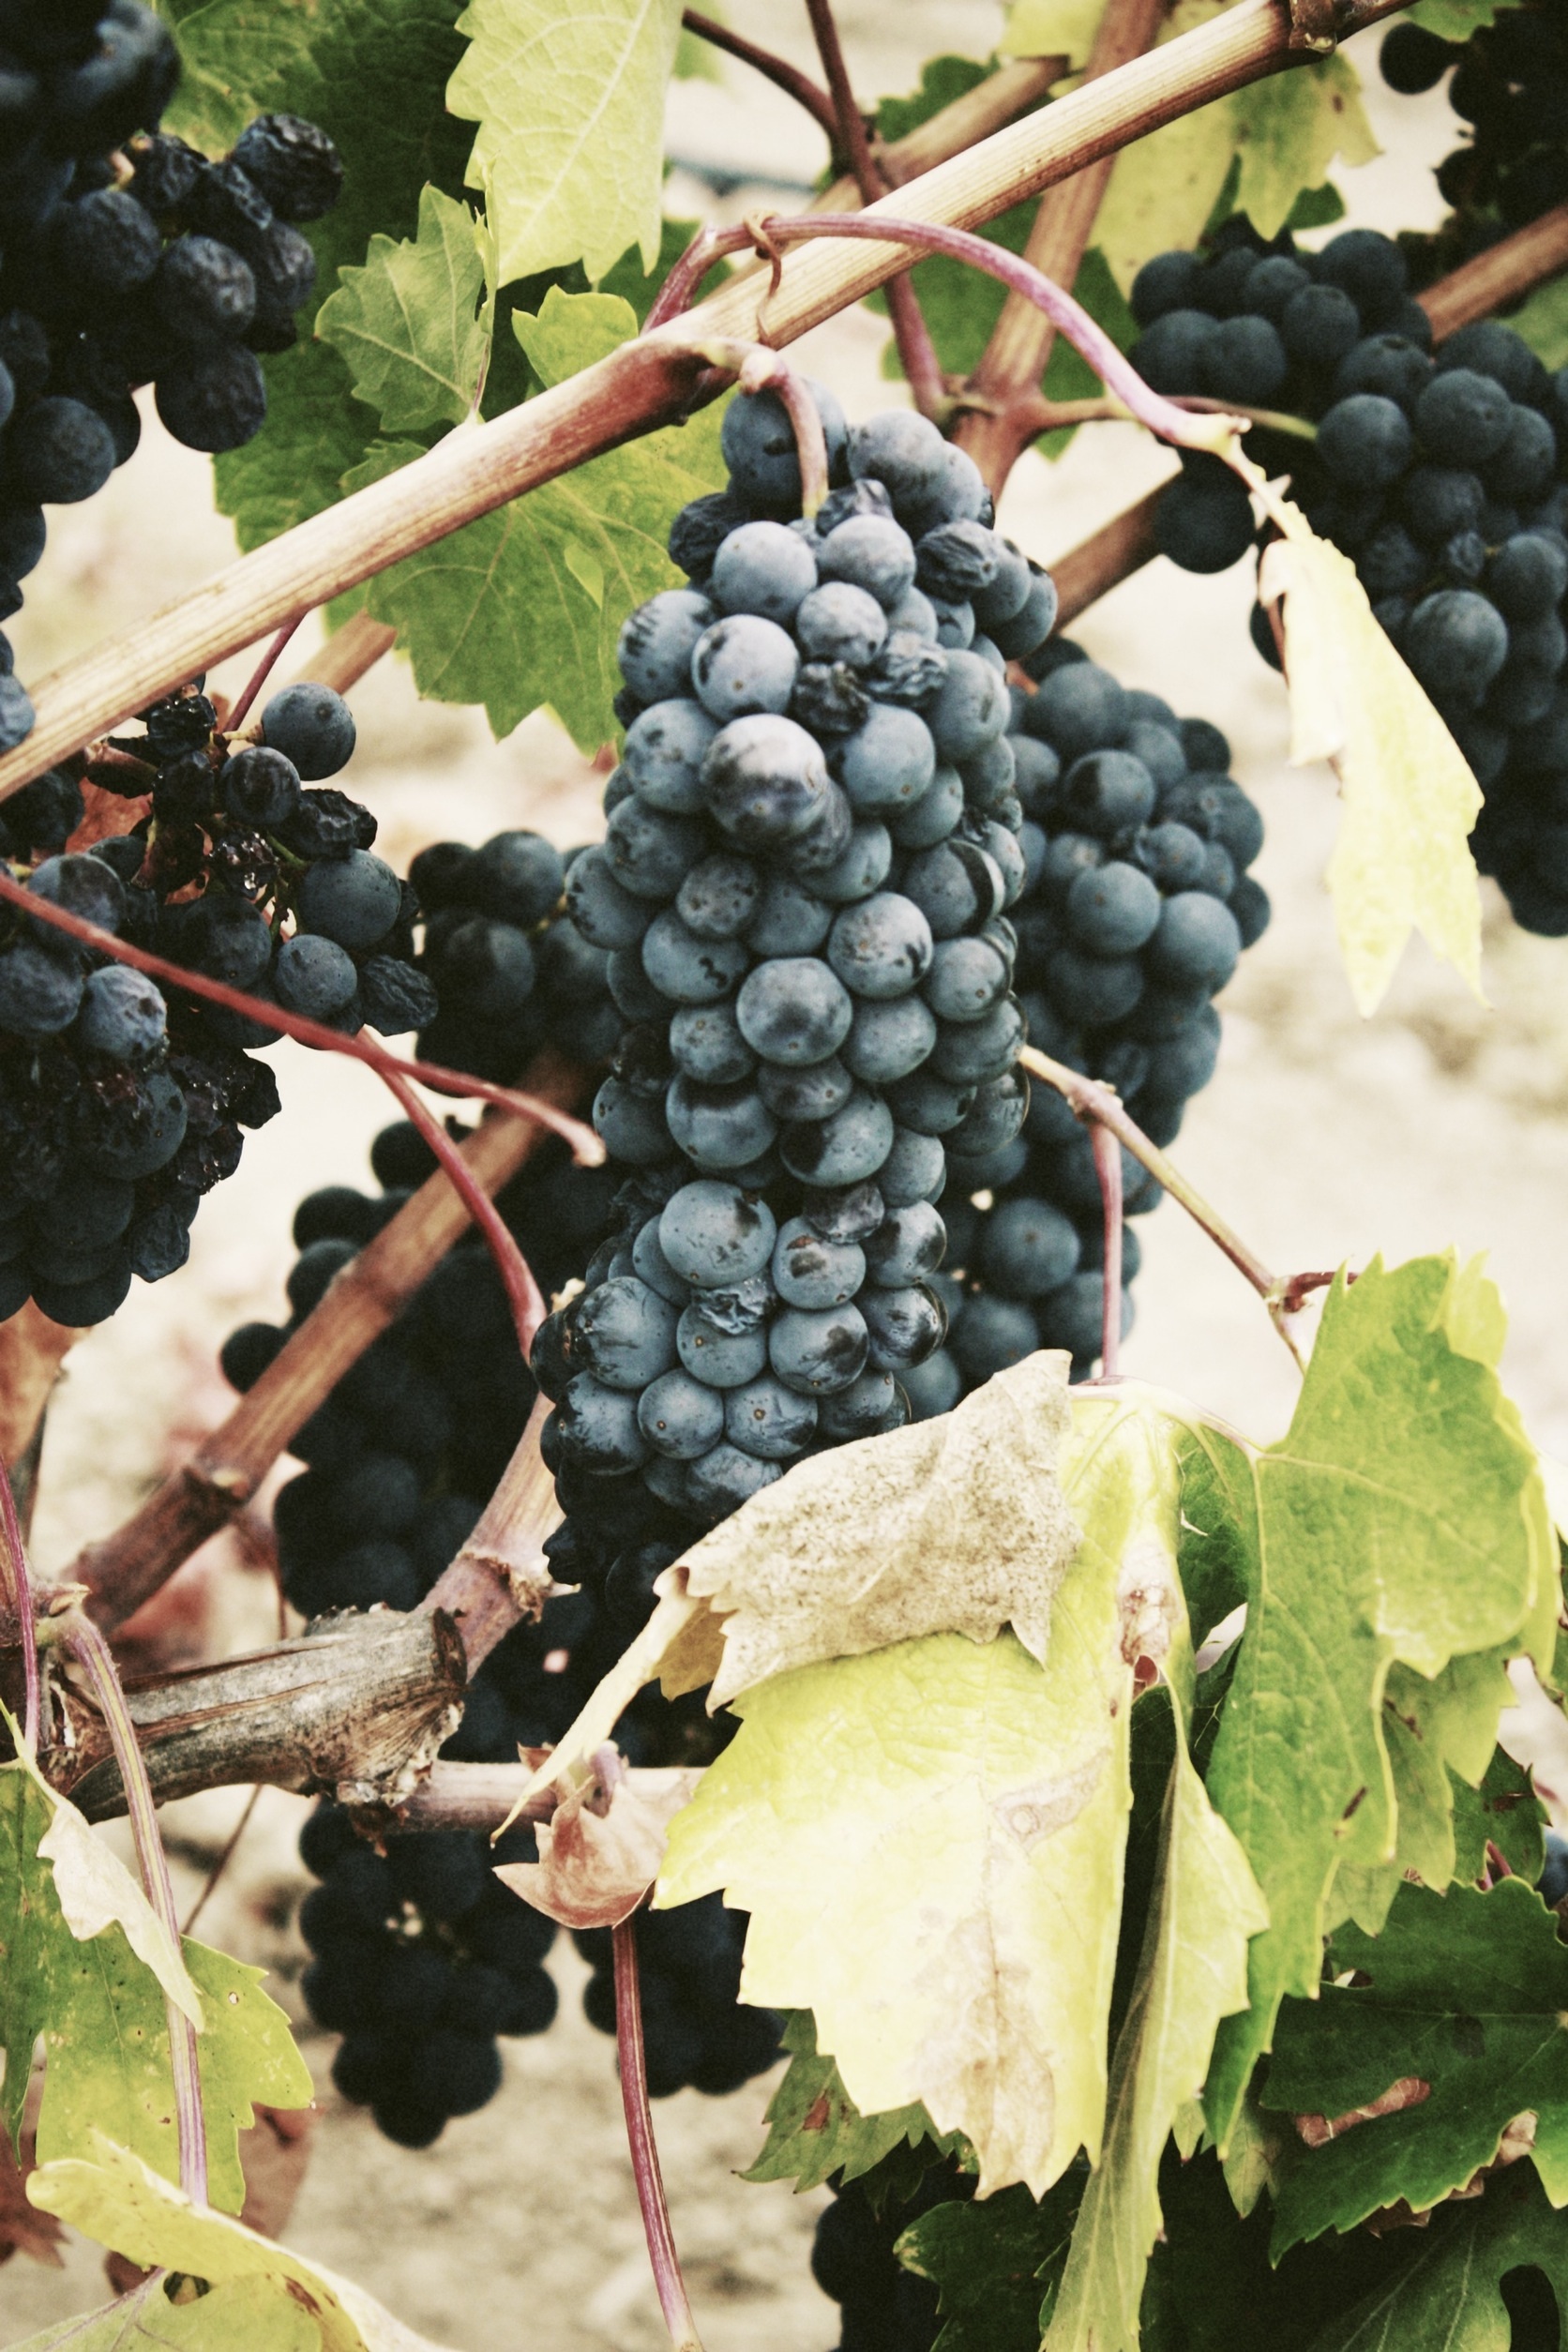
tree, nature, branch, growth, plant, grape, wine, farm, fruit, sweet, leaf, summer, food, green, produce, agriculture, garden, juicy, outdoors, vines, sunny, fruits, flowering plant, vitis, land plant, grapevine family